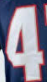
Number: 4